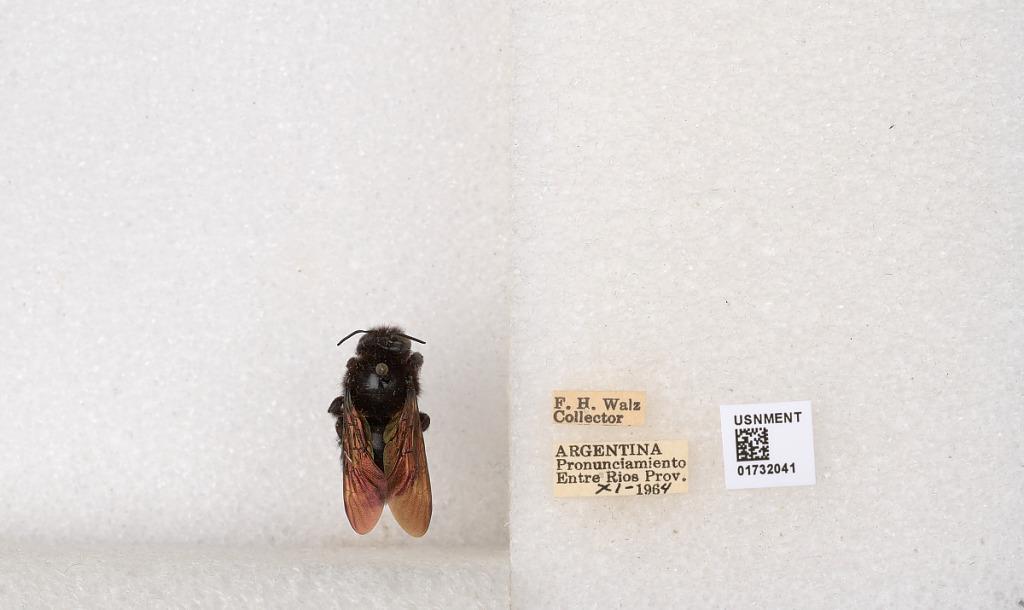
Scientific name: Xylocopa (Stenoxylocopa) artifex Smith
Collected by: F. Walz
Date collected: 1964-11-1
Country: Argentina
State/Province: Entre Rios
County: Departamento de Uruguay
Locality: Pronunciamiento
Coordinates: -32.3452, -58.4404